Willem Drost

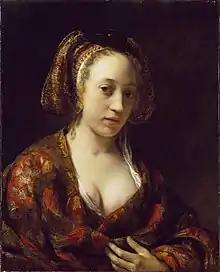
"Young Woman in a Brocade Gown" (c. 1654), Wallace Collection

Drost was one of Rembrandt's most talented disciples, so much so that his 1654 painting titled: "Portrait of a Young Woman with her Hands Folded on a Book" was one of the ones attributed to Rembrandt for more than 300 years. As well, when the portrait of a young man on horseback titled "The Polish Rider" was discovered in 1897, it too was attributed to Rembrandt. Acquired by New York City's Frick Collection, "The Polish Rider" is one of the Frick Museum's most valued treasures. For years, the painting's subject matter and purpose was questioned by many scholars, led by the renowned expert Julius S. Held in 1944. Starting in 1984, in a movement led by Dr. Josua Bruyn of the Foundation Rembrandt Research Project, some began to believe this great painting may also be that of Willem Drost as may be several others. The Frick Collection has not changed the attribution, and today it is generally believed that Rembrandt initiated the painting but had others help him finish it. These attributions remain controversial, but a reattribution of a group of "Rembrandt" drawings to Drost is more widely accepted.